Hewa Bora Airways Flight 122

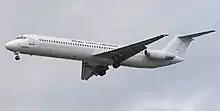
the DC-9 involved in the accident, under a previous registration and livery

On 15 April 2008, Hewa Bora Airways Flight 122, a McDonnell Douglas DC-9-51 plane crashed into a residential and market area of Goma of the Democratic Republic of the Congo immediately south of Goma International Airport.